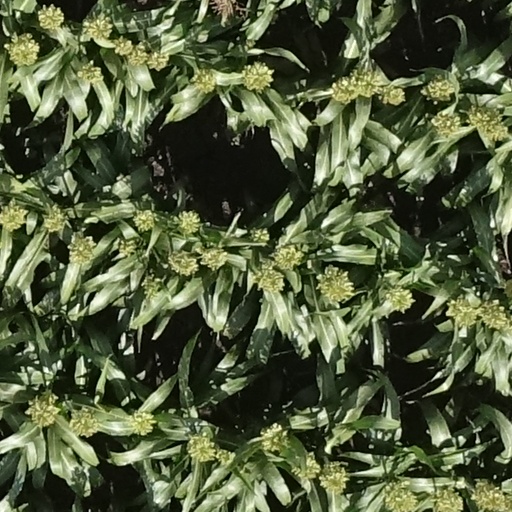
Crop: sorghum